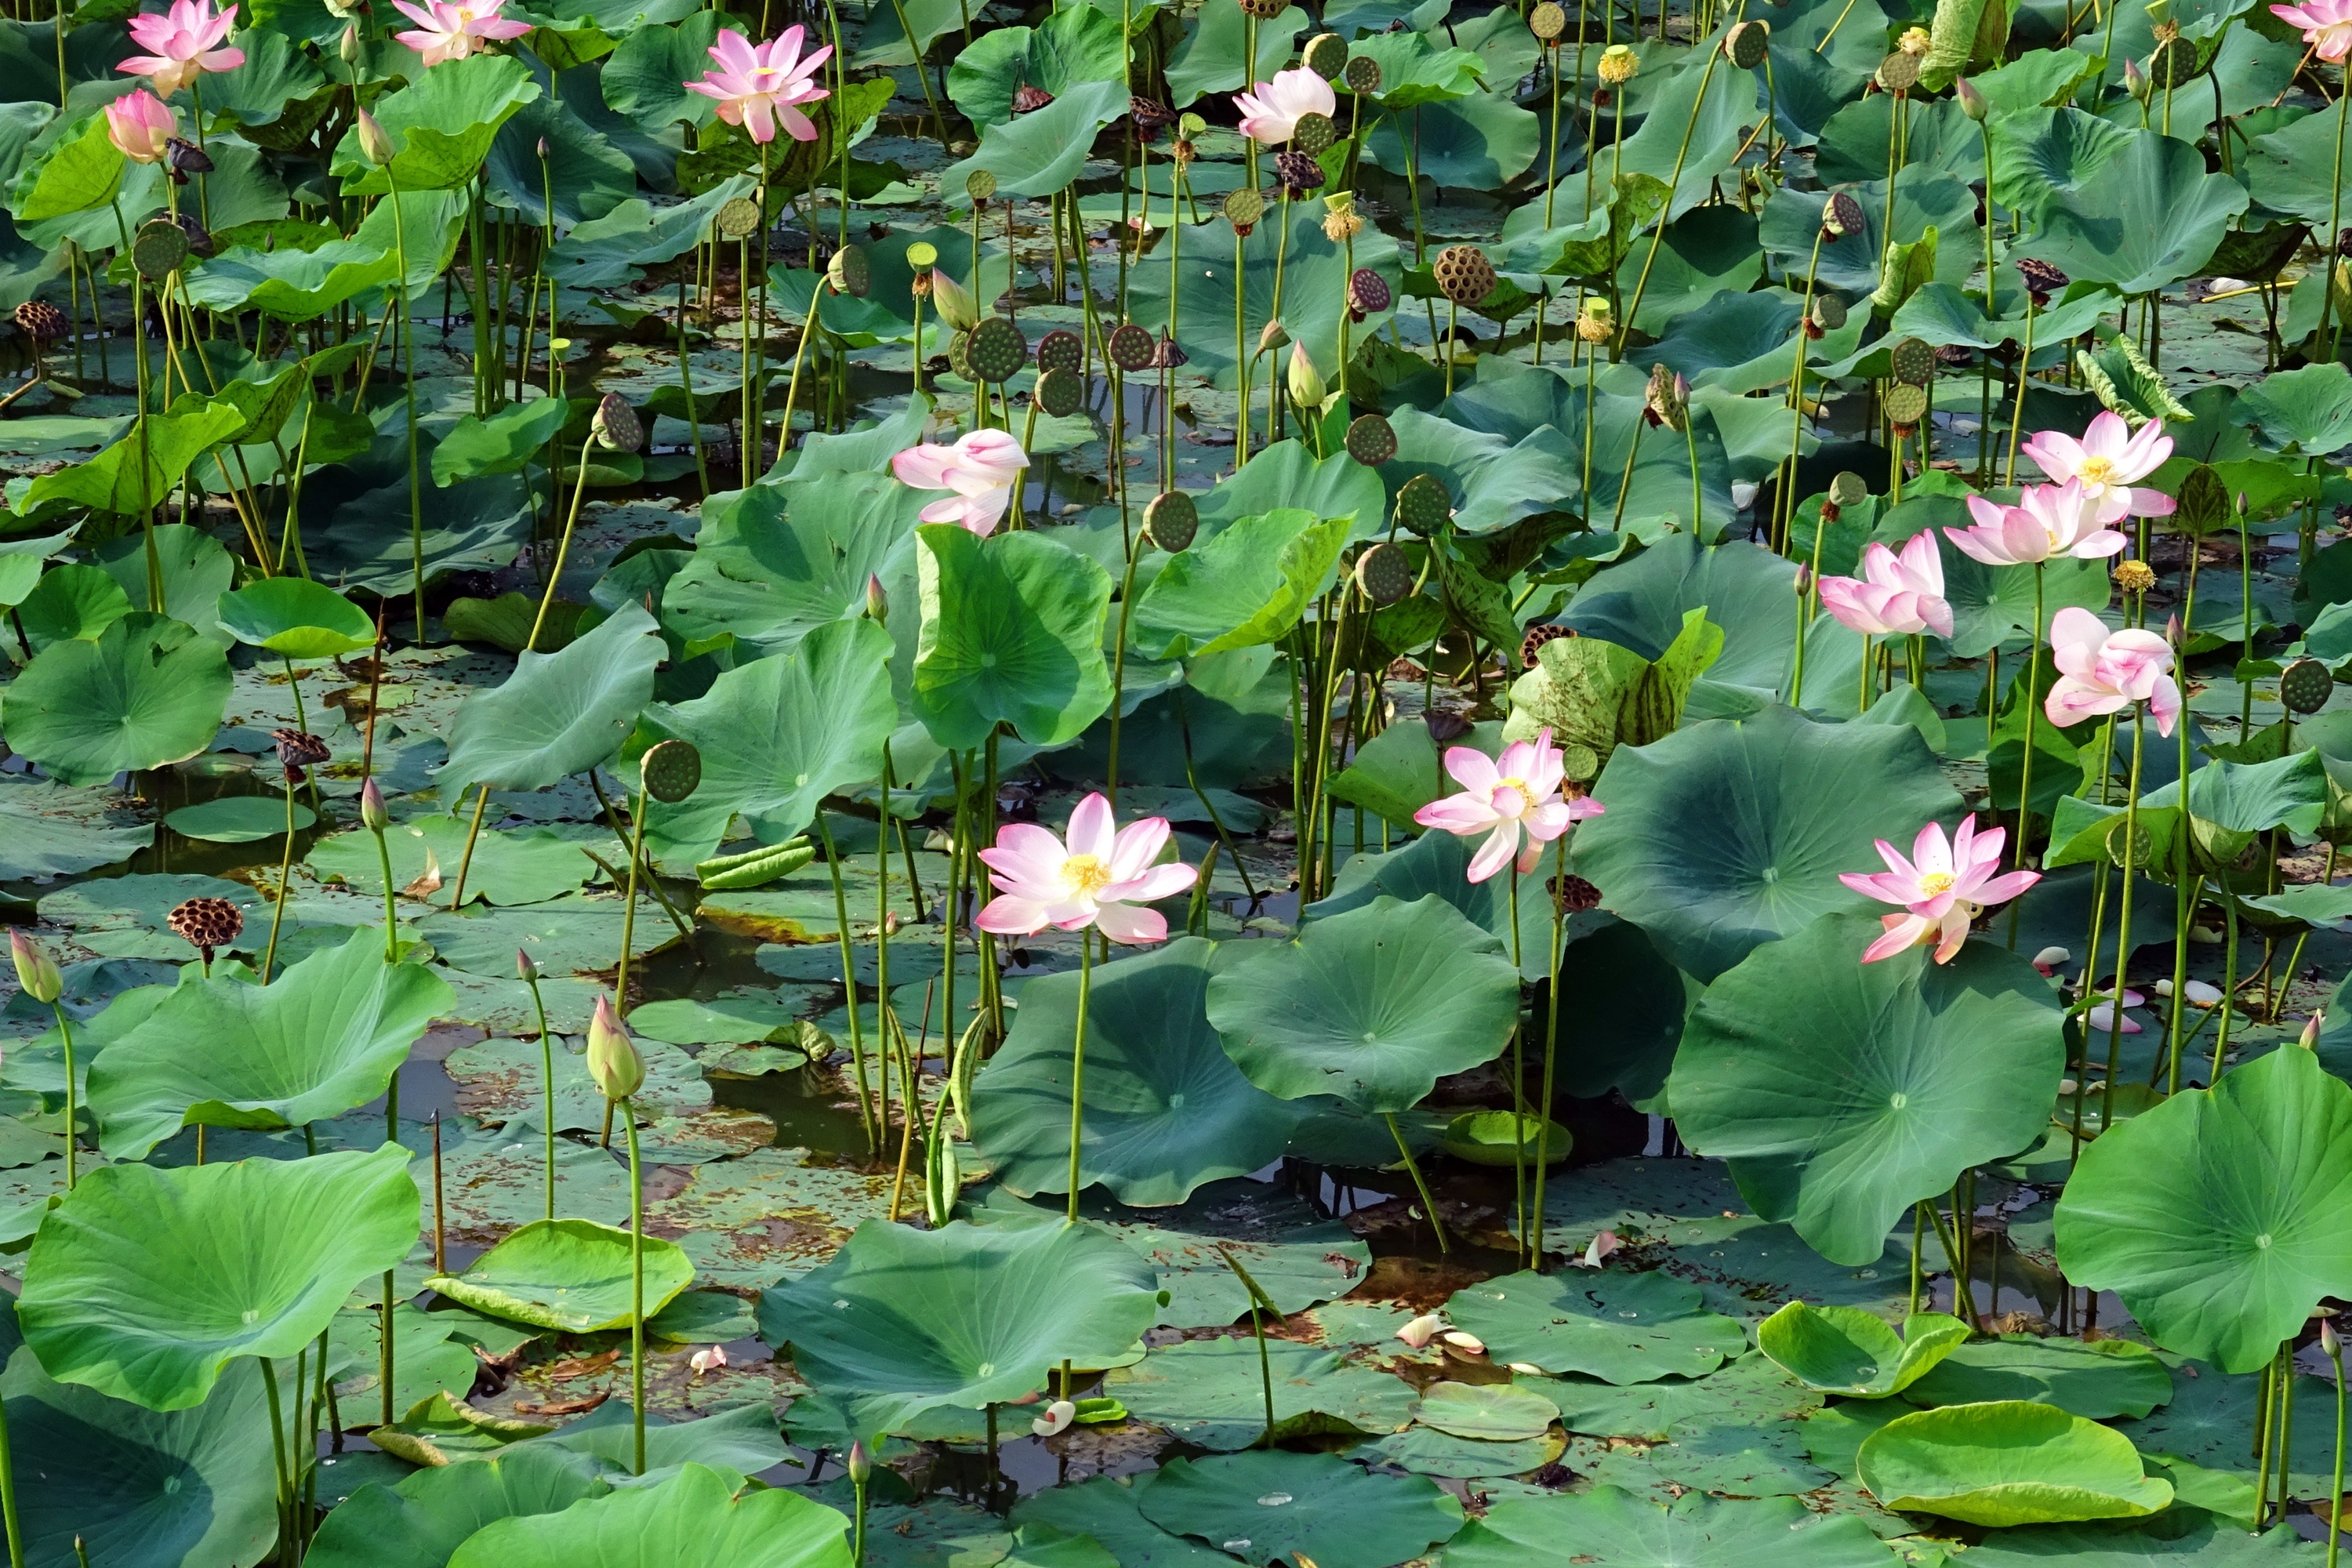
nature, blossom, plant, leaf, flower, bloom, pond, backyard, botany, garden, pink, sacred lotus, aquatic plant, flora, lotus, india, botanical garden, yard, karnataka, flowering plant, chikmagalur, annual plant, land plant, lotus family, proteales